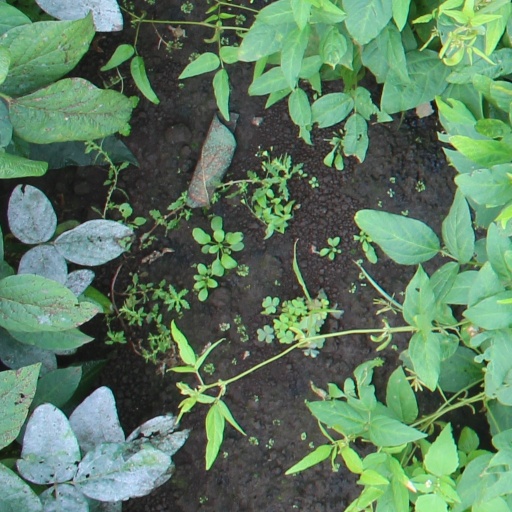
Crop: soybean